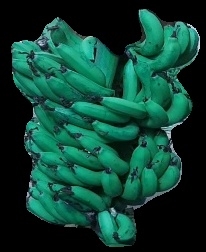
Variety: pachbale
Grade: grade3